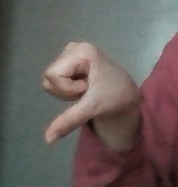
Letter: waw